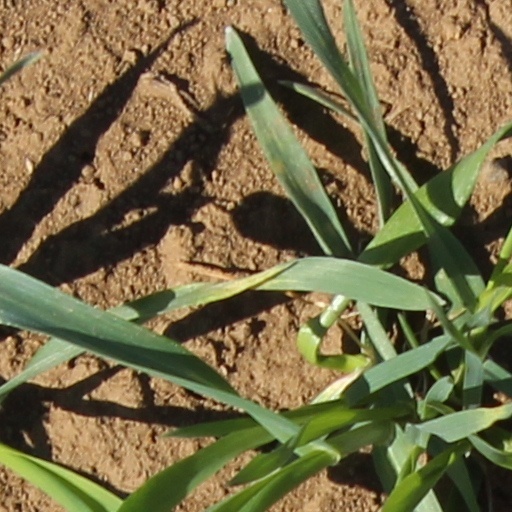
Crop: wheat